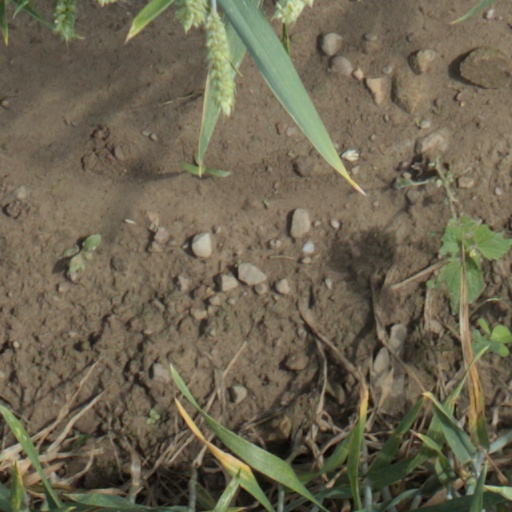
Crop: wheat